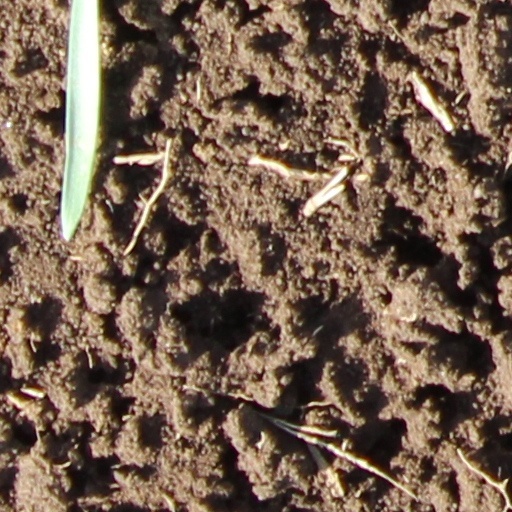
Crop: wheat